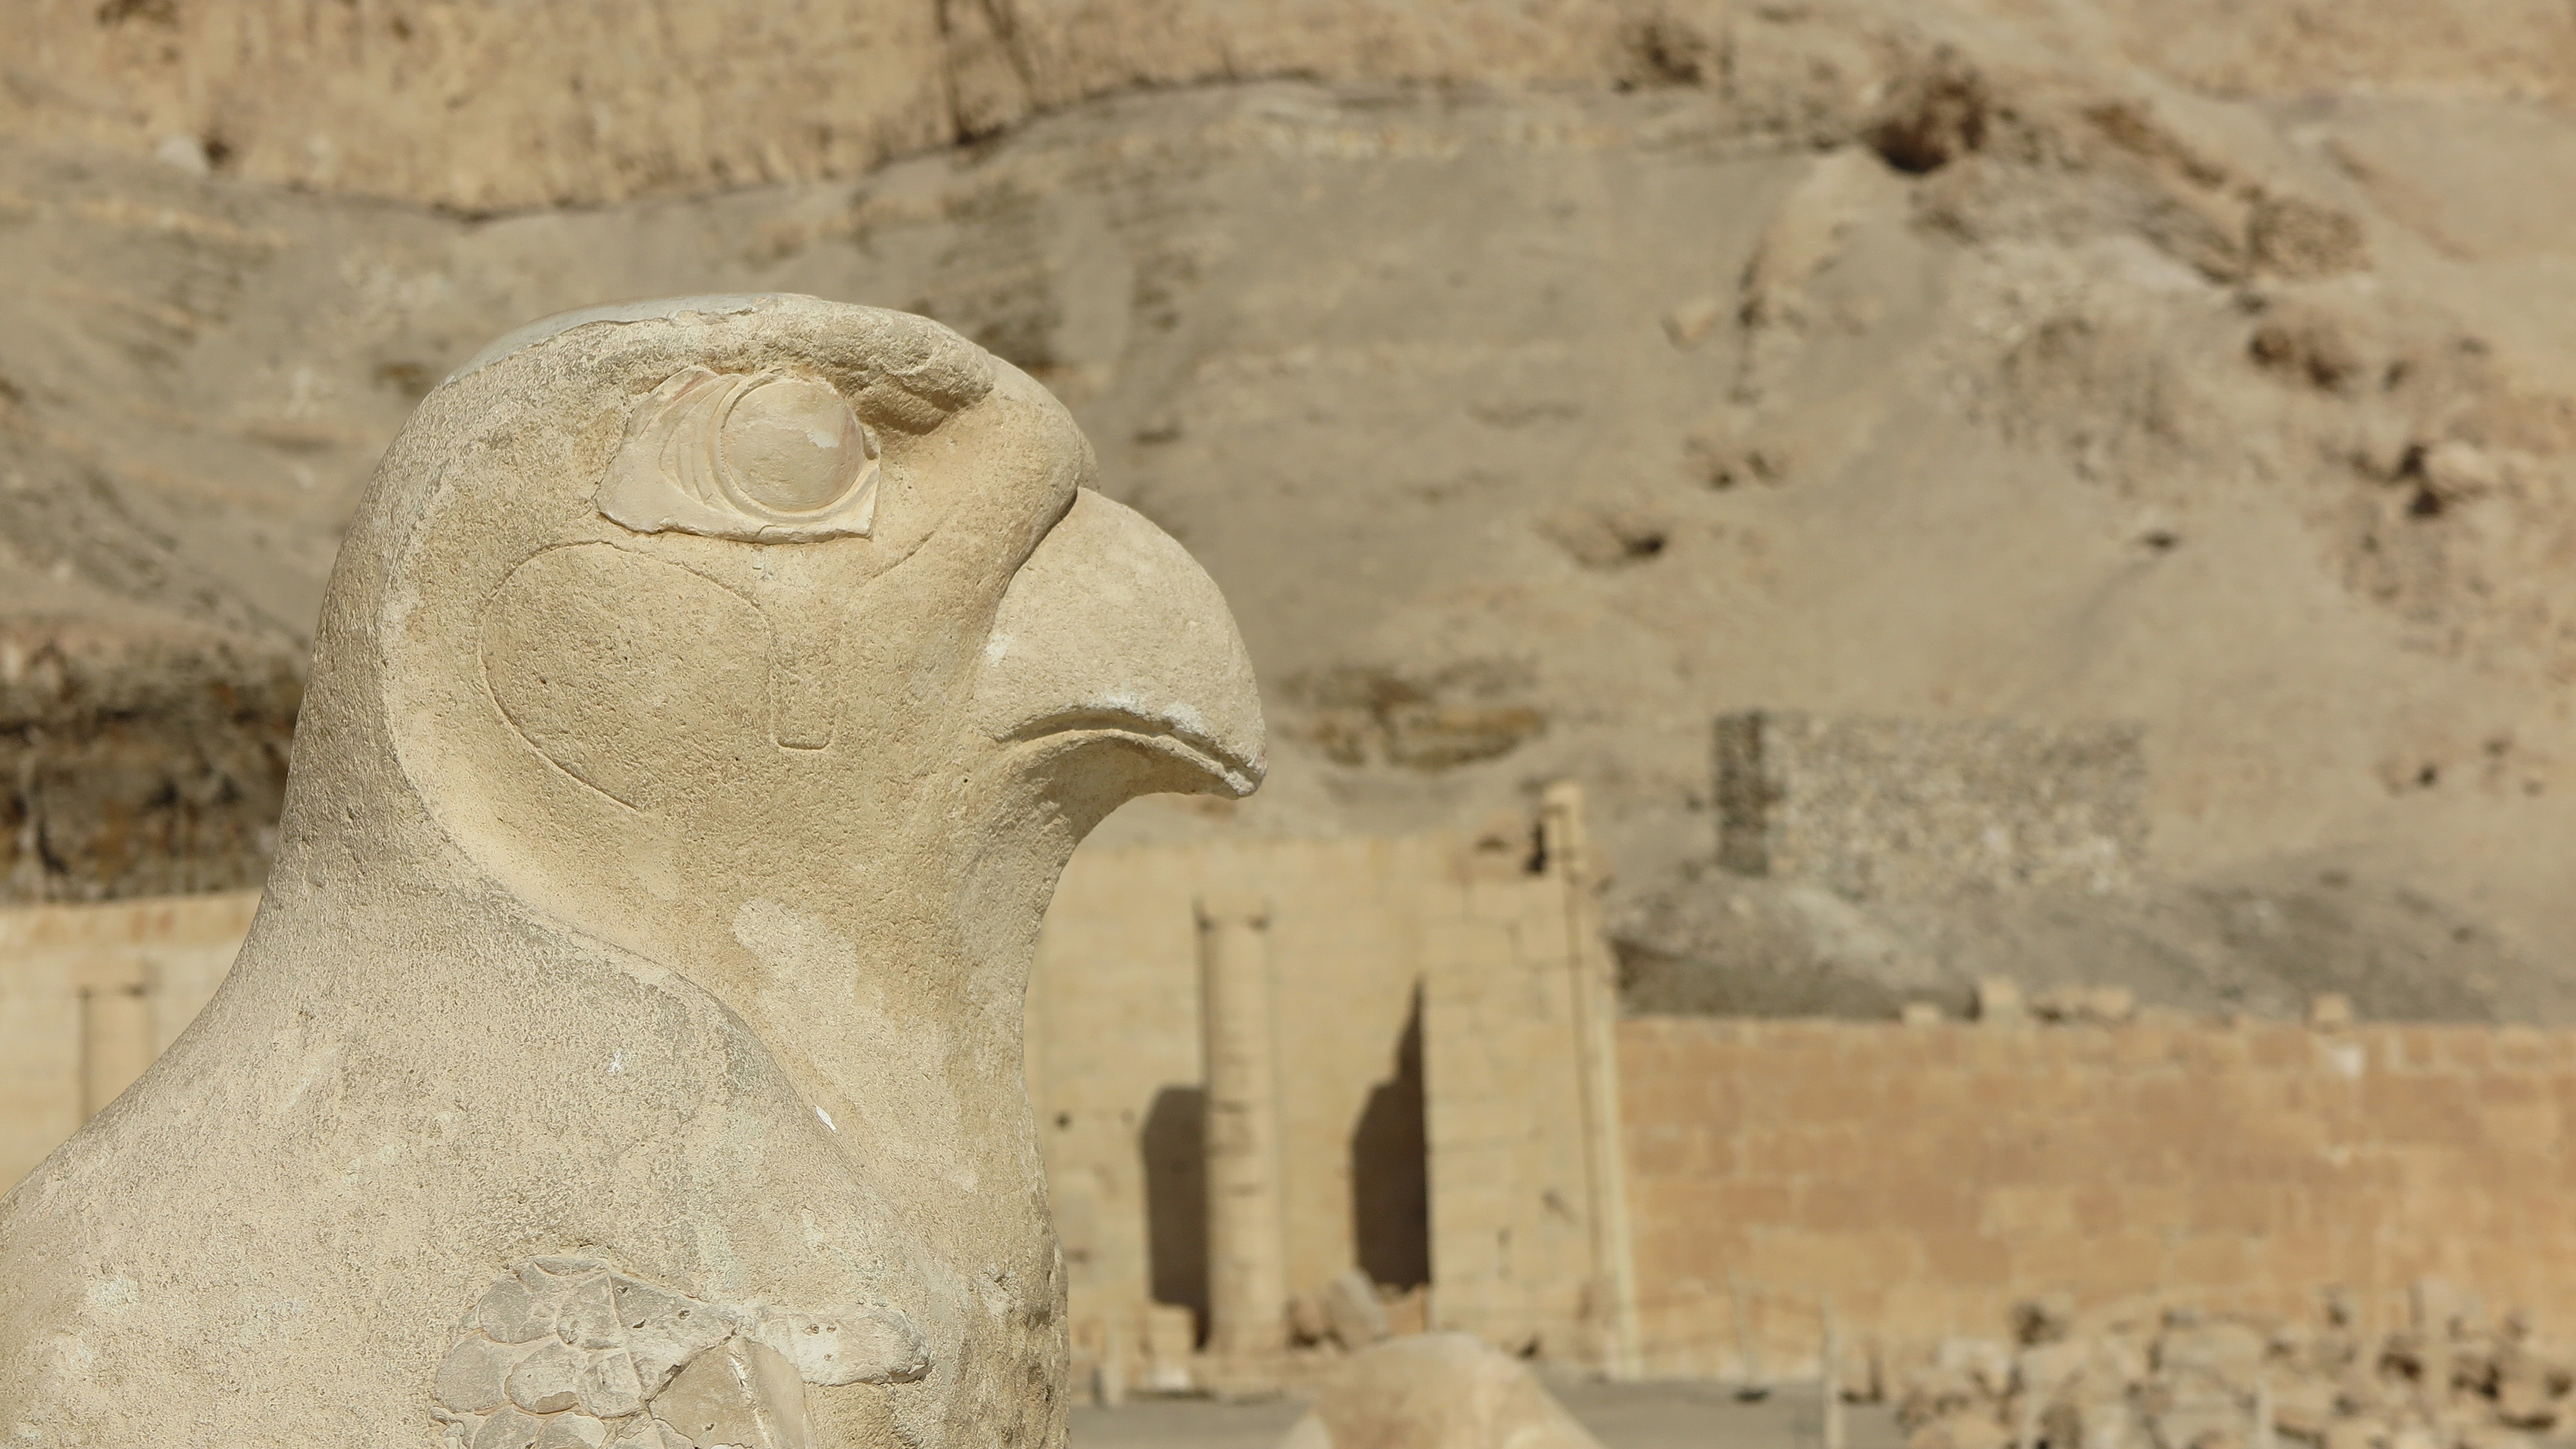
sand, desert, stone, monument, statue, egypt, sculpture, art, archaeology, temple, civilization, history, carving, luxor, egyptian, wadi, nile, stone carving, ancient history, horus, egyptian temple